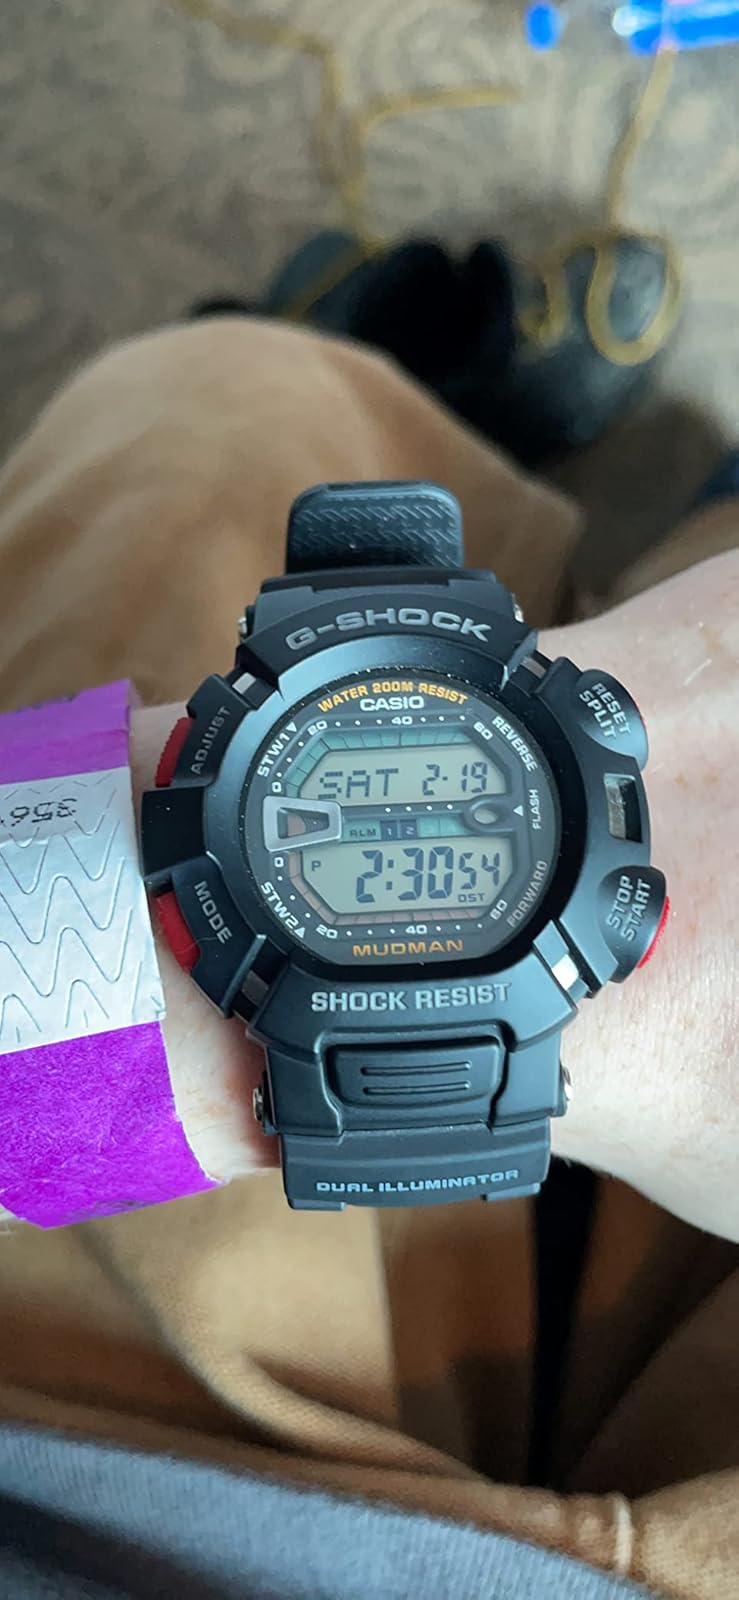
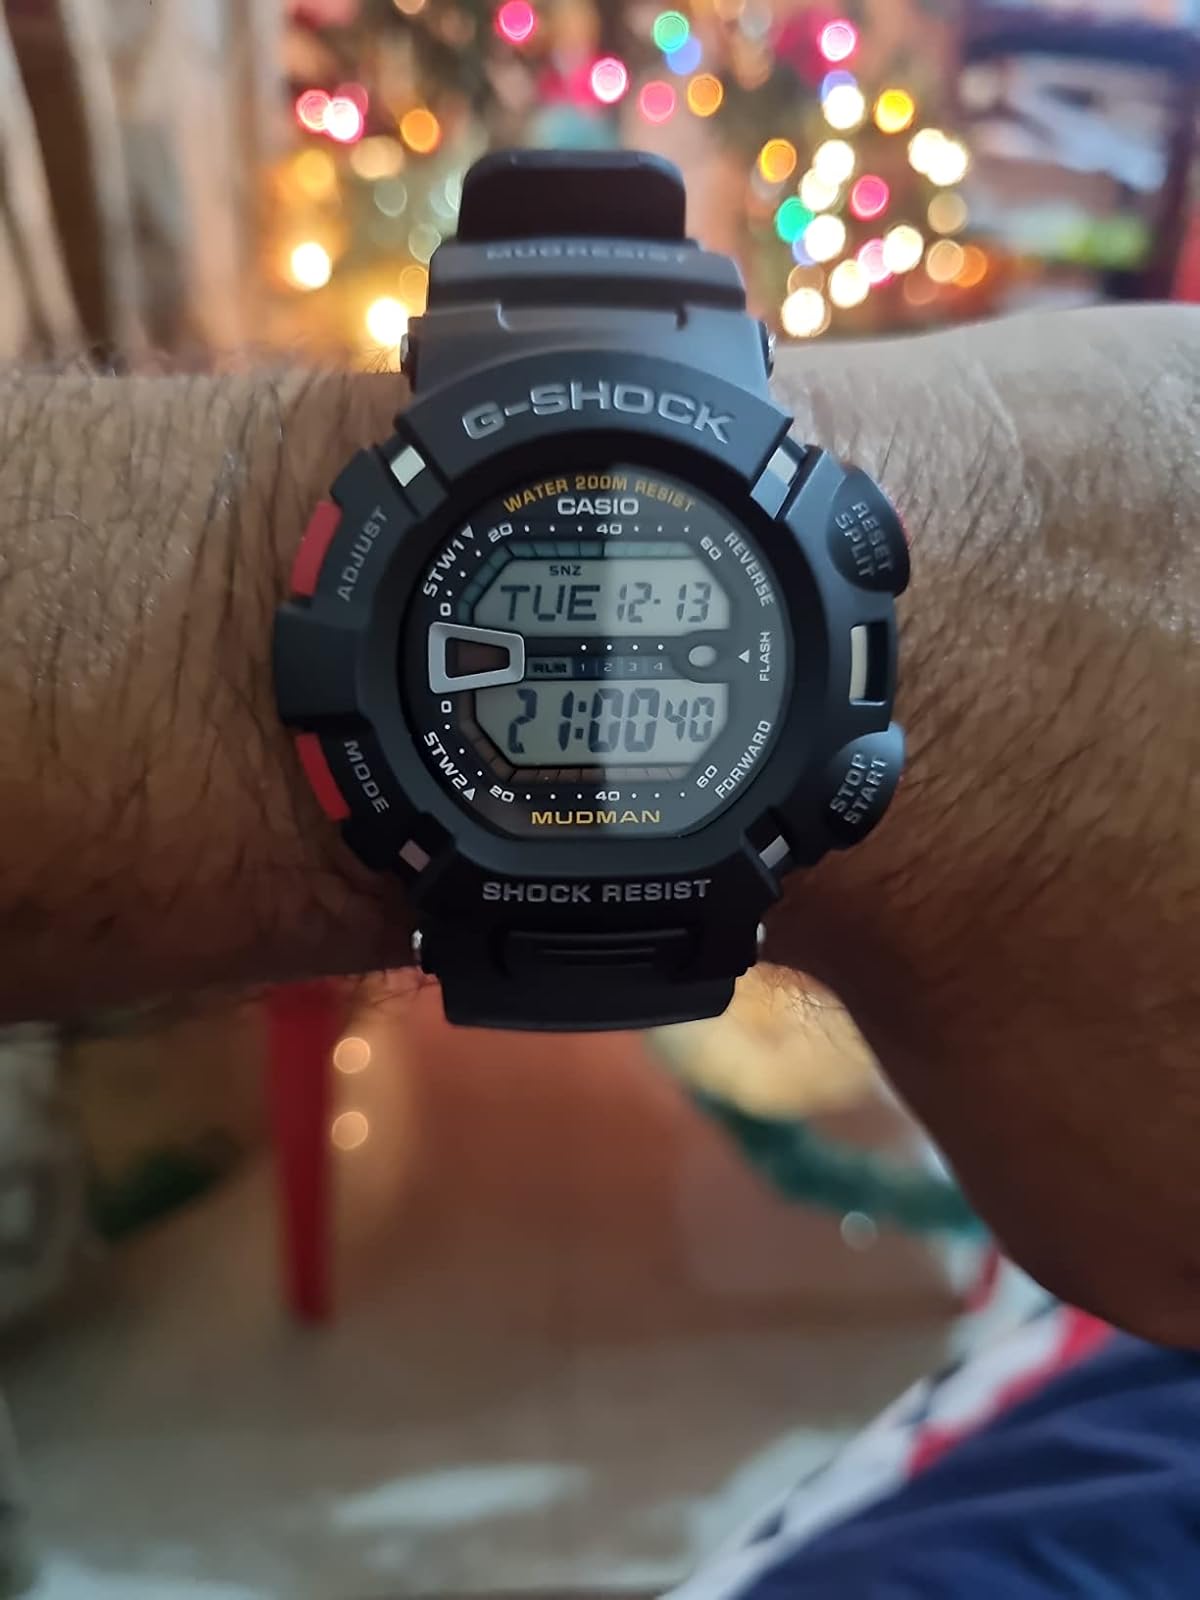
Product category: accessories_watch
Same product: yes